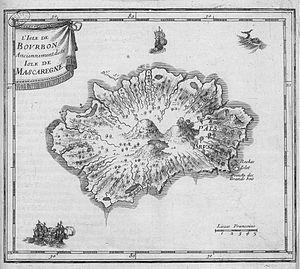
L'étang de Bois Rouge est un plan d'eau côtier de l'île de La Réunion, un département d'outre-mer français dans l'océan Indien. Situé à une altitude d'un mètre sur le territoire de la commune de Saint-André, une commune de La Réunion dans le nord-est du territoire, il est long de plus d'un kilomètre et large de 450 mètres pour une superficie totale de cinq hectares.
La Petite Île est un îlot de l'océan Indien situé à proximité immédiate de la côte méridionale de l'île de La Réunion, un département d'outre-mer français dont elle dépend.